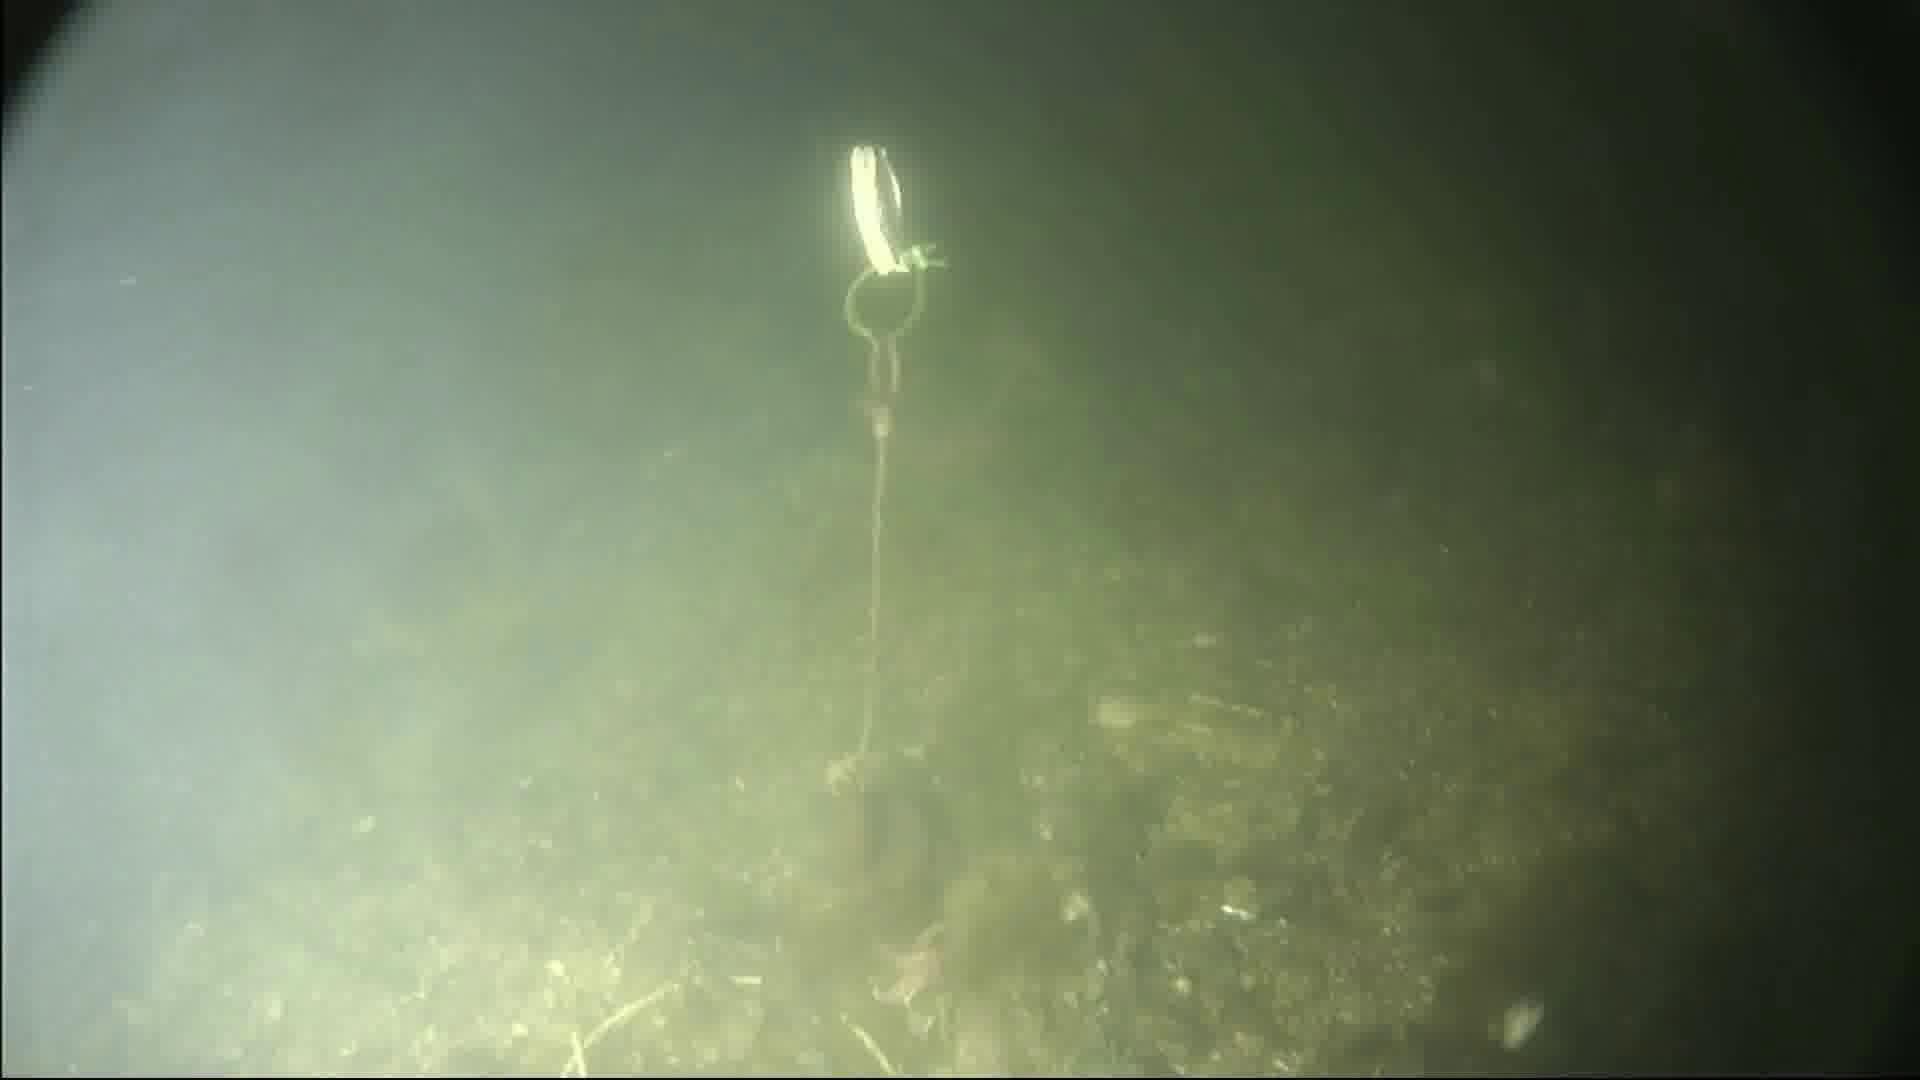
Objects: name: starfish